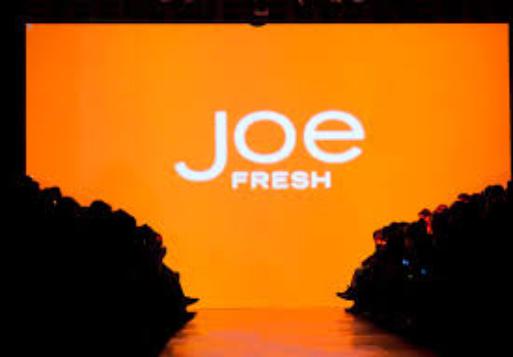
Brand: Joe Fresh
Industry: Clothes